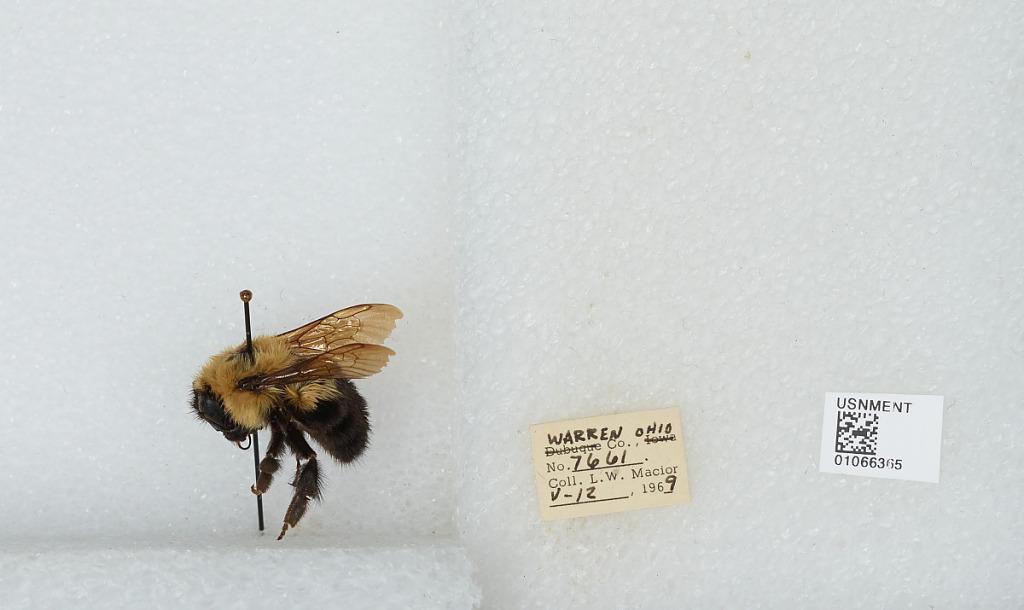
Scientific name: Bombus (Pyrobombus) bimaculatus Cresson
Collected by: L. Macior
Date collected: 1969-4-12
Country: United States
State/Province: Ohio
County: Warren
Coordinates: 39.4242, -84.1856